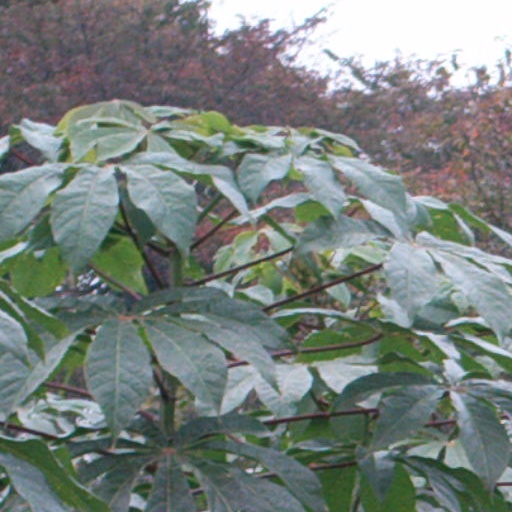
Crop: cassava